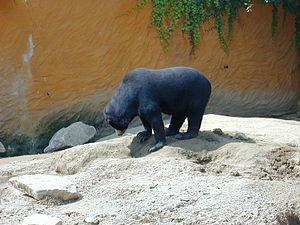
Ours malais (Helarctos malayanus) au parc zoologique Touroparc de Romanèche-Thorins (France).